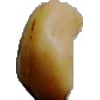
Label: caju_seed